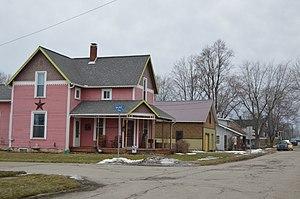
La Fontaine est une municipalité américaine située dans le comté de Wabash en Indiana. Lors du recensement de 2010, sa population est de 875 habitants.